Jane Peat

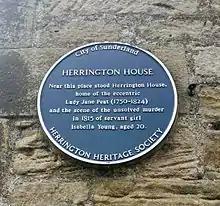
Blue plaque commemorating Herrington House, Lady Peat and her maid (erroneously giving her name as "Lady Jane Peat" and death date of 1824).

The Irish physician and inventor, William Reid Clanny, who had moved to nearby Sunderland, introduced Jane to Sir Robert Peat, a sycophantic chaplain of the Prince Regent. Peat was said to be supportive of a match with Jane to use her relationship (albeit distant) to the prince's unofficial wife, to further advance himself in royal favour and also to repay his gambling debts. Jane was taken with the idea of a title if she were to marry Peat, but was afraid to put her wealth at the disposal of a husband. When Sir Robert proposed to Jane, he was heard to have said that she would never marry as long as Herrington House still stood.